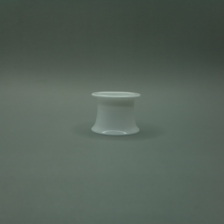
Color: white/transparent
Cap type: flip-top cap